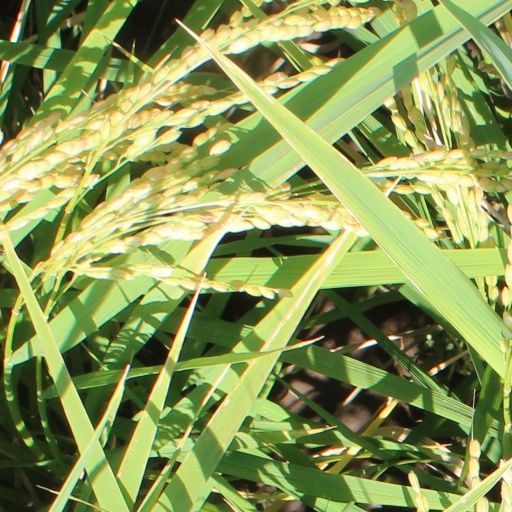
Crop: rice